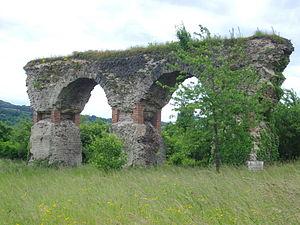
Aqueduc de Gorze à Metz à Ars-sur-Moselle (Moselle, France)
Ville bimillénaire, Metz, commune la plus peuplée de Lorraine en 2015, déjà connue durant l'Antiquité sous le nom latin de Divodurum Mediomatricorum, jouit d'une importante diversité architecturale et culturelle. Cet article tente de recenser au mieux la chronologique, par date, des événements de la ville.